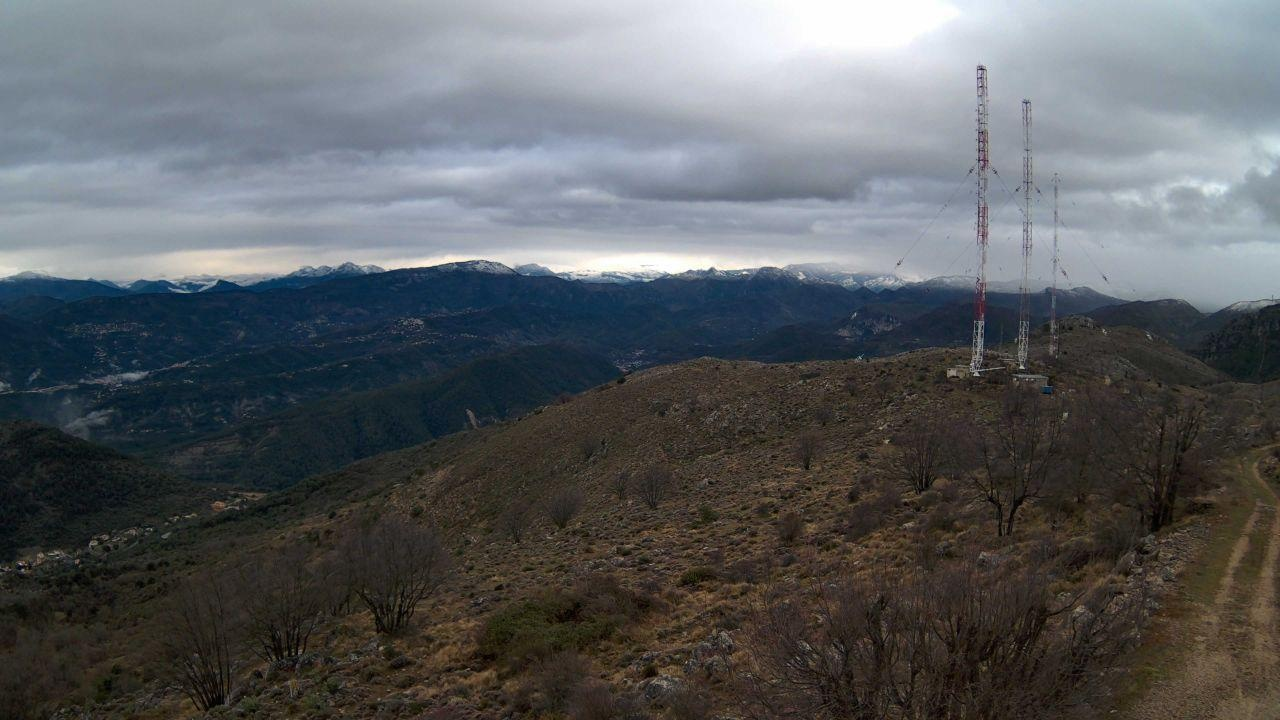
Fire: no
Smoke: no